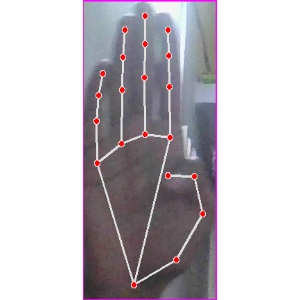
अक्षर: झ